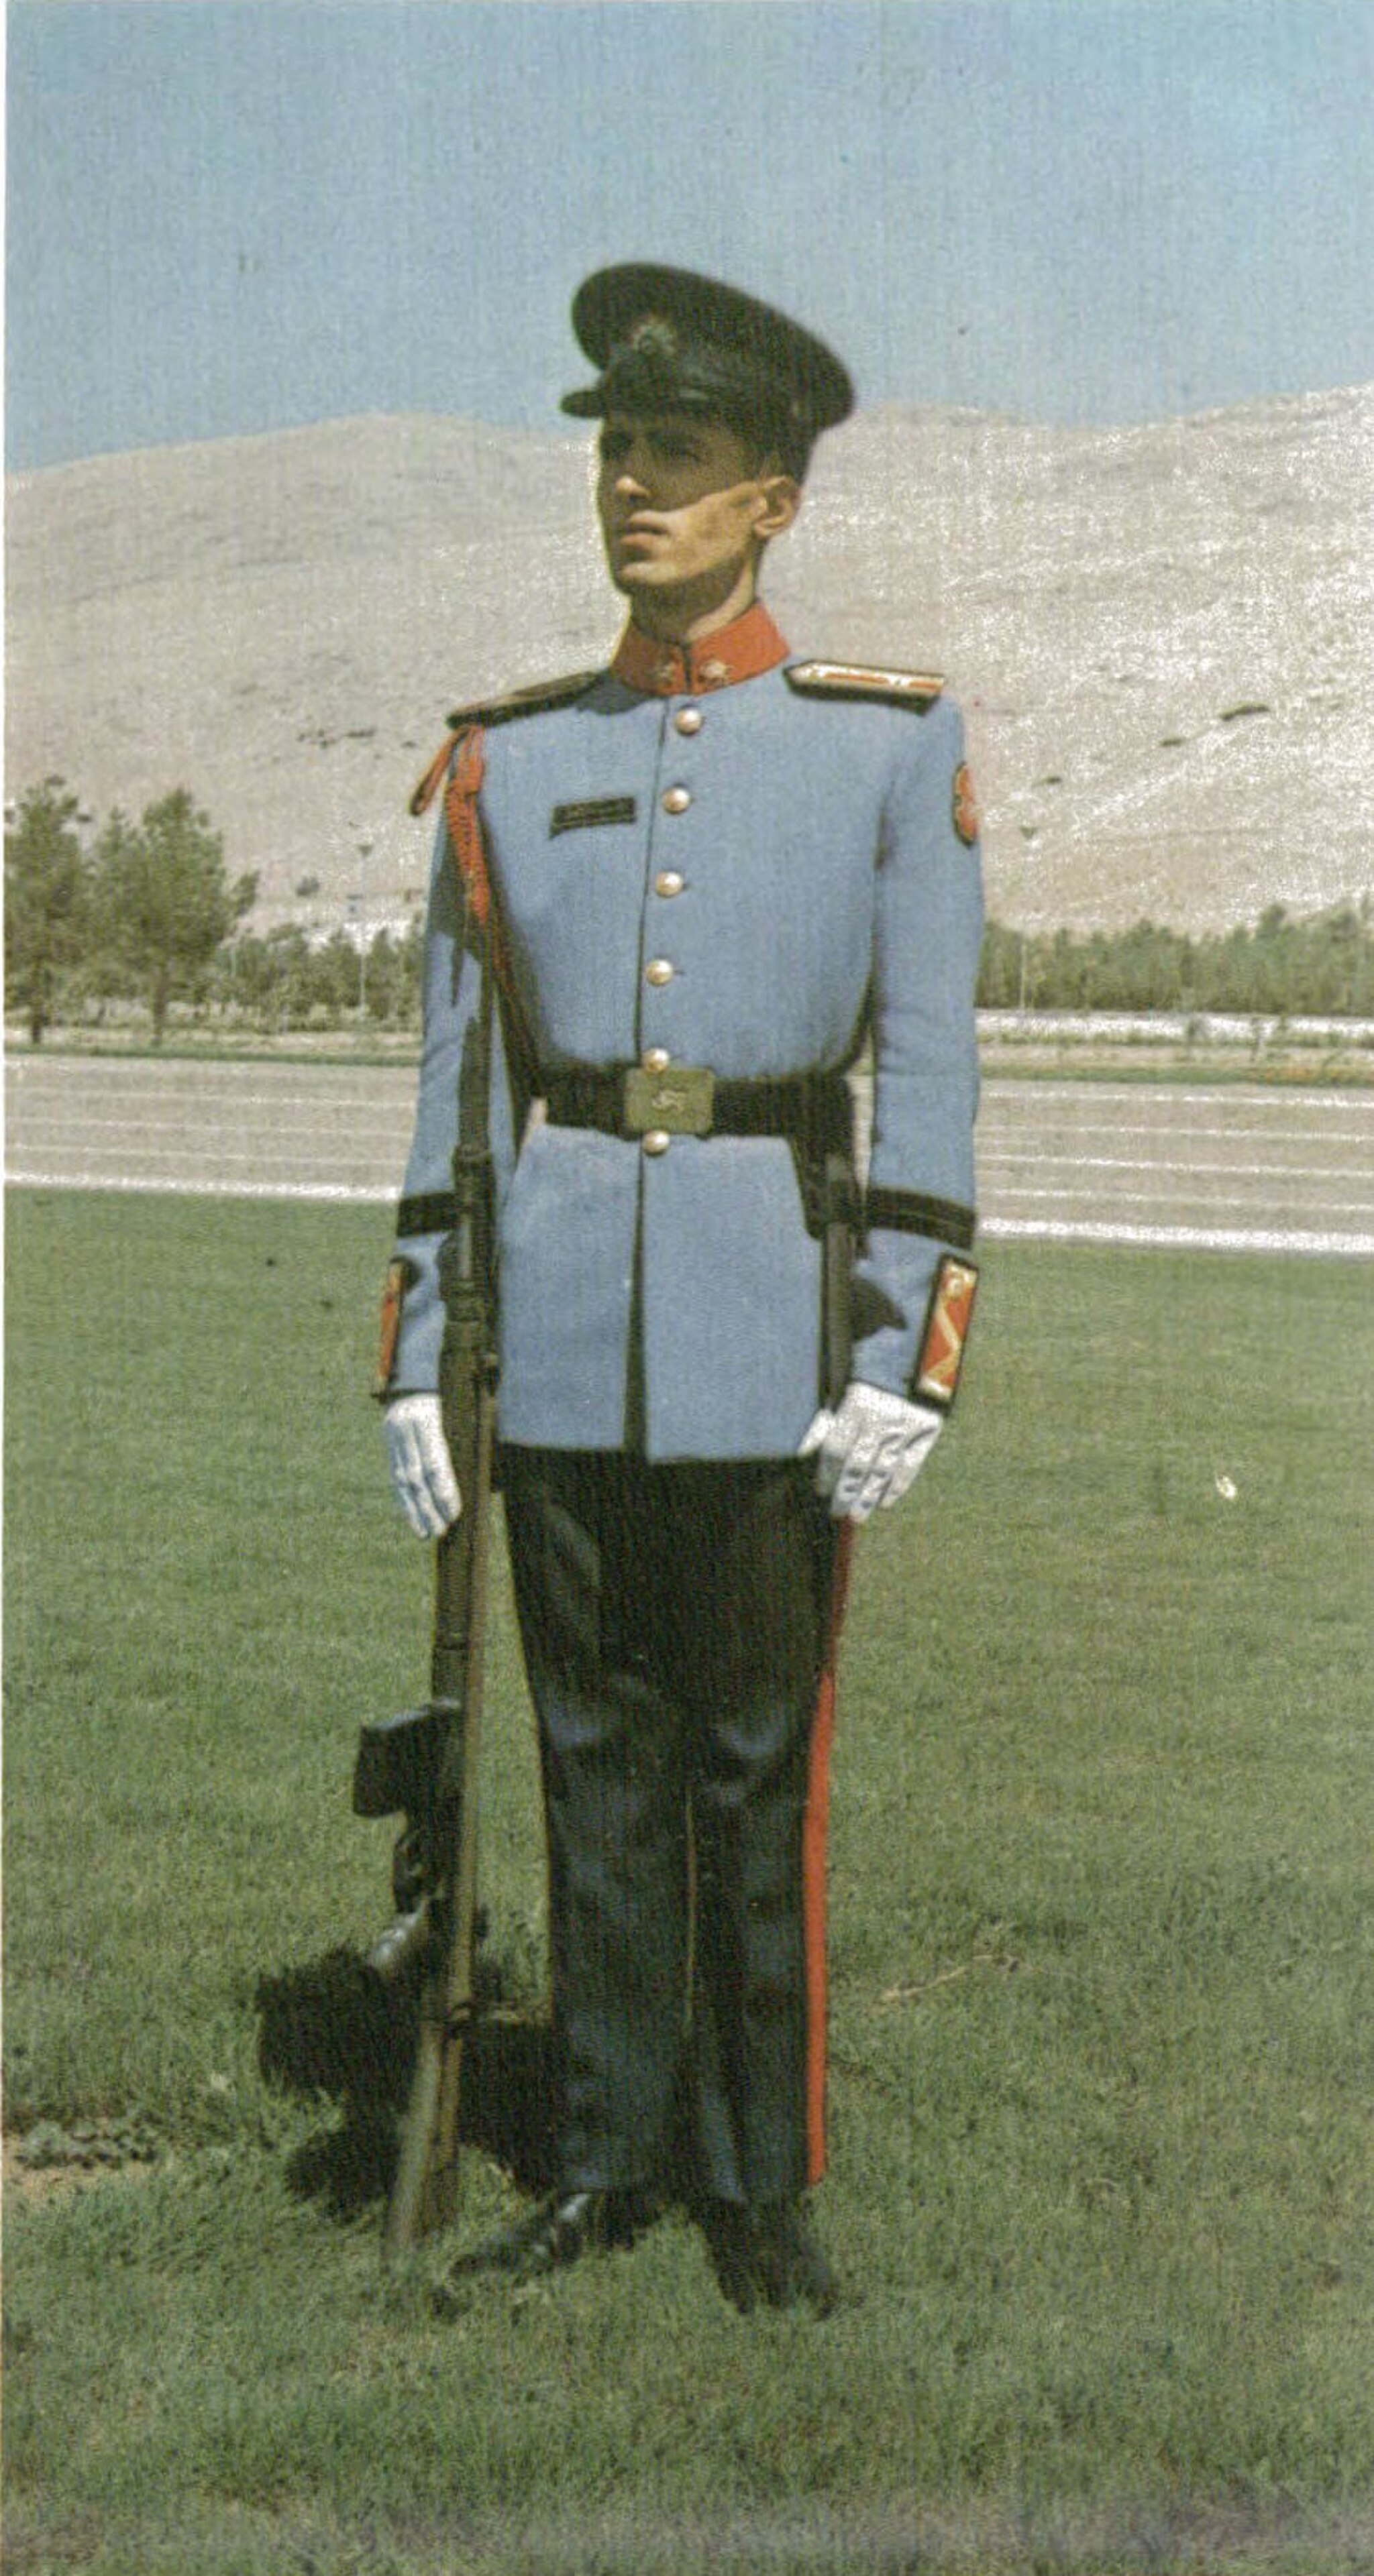
Title: تصویر منتشرشده در کتاب راهنمای رژه (07)
Description: تصویر منتشرشده در کتاب راهنمای رژه دانشجوی دانشکده افسری Etudiant de l'Ecole Militaire. Military Academy Cadet
Date: 1350
Categories: PD Iran, PD-scan (PD-Iran), Extracted images, Military colleges of Iran, Template Unknown (author), Files from the Central Library and Documentation Center of the University of Tehran, Publications of the 2500 year celebration of the Persian Empire